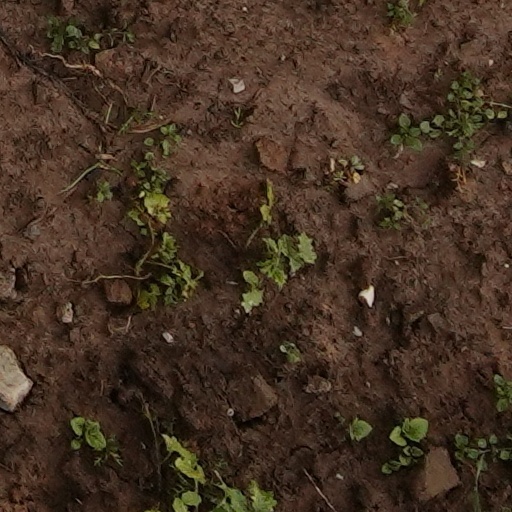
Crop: wheat